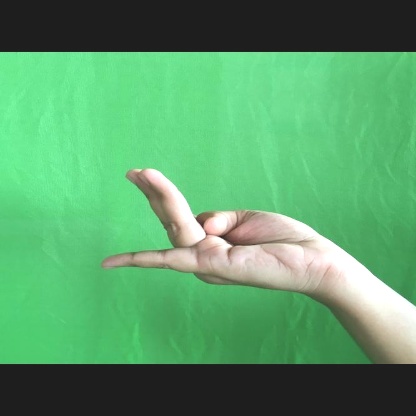
Mudra: Chaturam